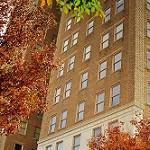
Label: buildings